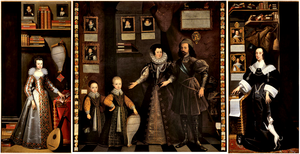
Lady Anne Clifford, comtesse de Dorset, Pembroke et Montgomery, suo jure 14ᵉ baronne de Clifford était une pairesse anglaise. En 1605, elle hérita de son père et devint suo jure la 14ᵉ baronne de Clifford. Elle était une protectrice des arts et elle-même était, comme en témoigne son journal et sa correspondance, une écrivain accomplie. Elle a exercé la fonction héréditaire de haut shérif de Westmorland de 1653 à 1676.